Eduard Hanslick

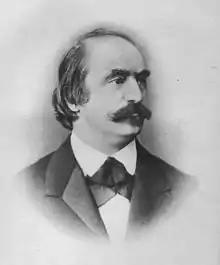
Portrait of Hanslick, published in 1894

Eduard Hanslick (11 September 18256 August 1904) was an Austrian music critic, aesthetician and historian. Among the leading critics of his time, he was the chief music critic of the "Neue Freie Presse" from 1864 until the end of his life. His best known work, the 1854 treatise "Vom Musikalisch-Schönen" ("On the Musically Beautiful"), was a landmark in the aesthetics of music and outlines much of his artistic and philosophical beliefs on music.